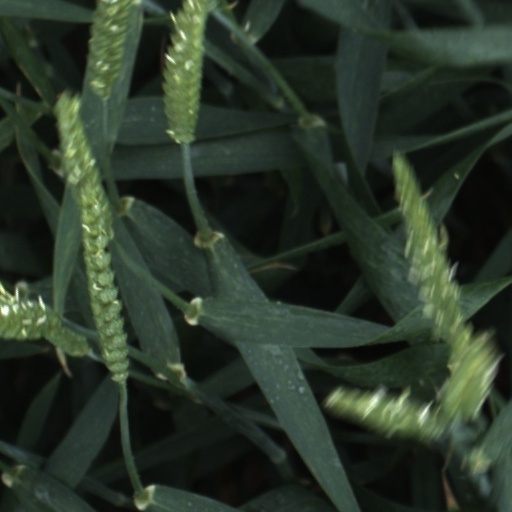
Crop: wheat